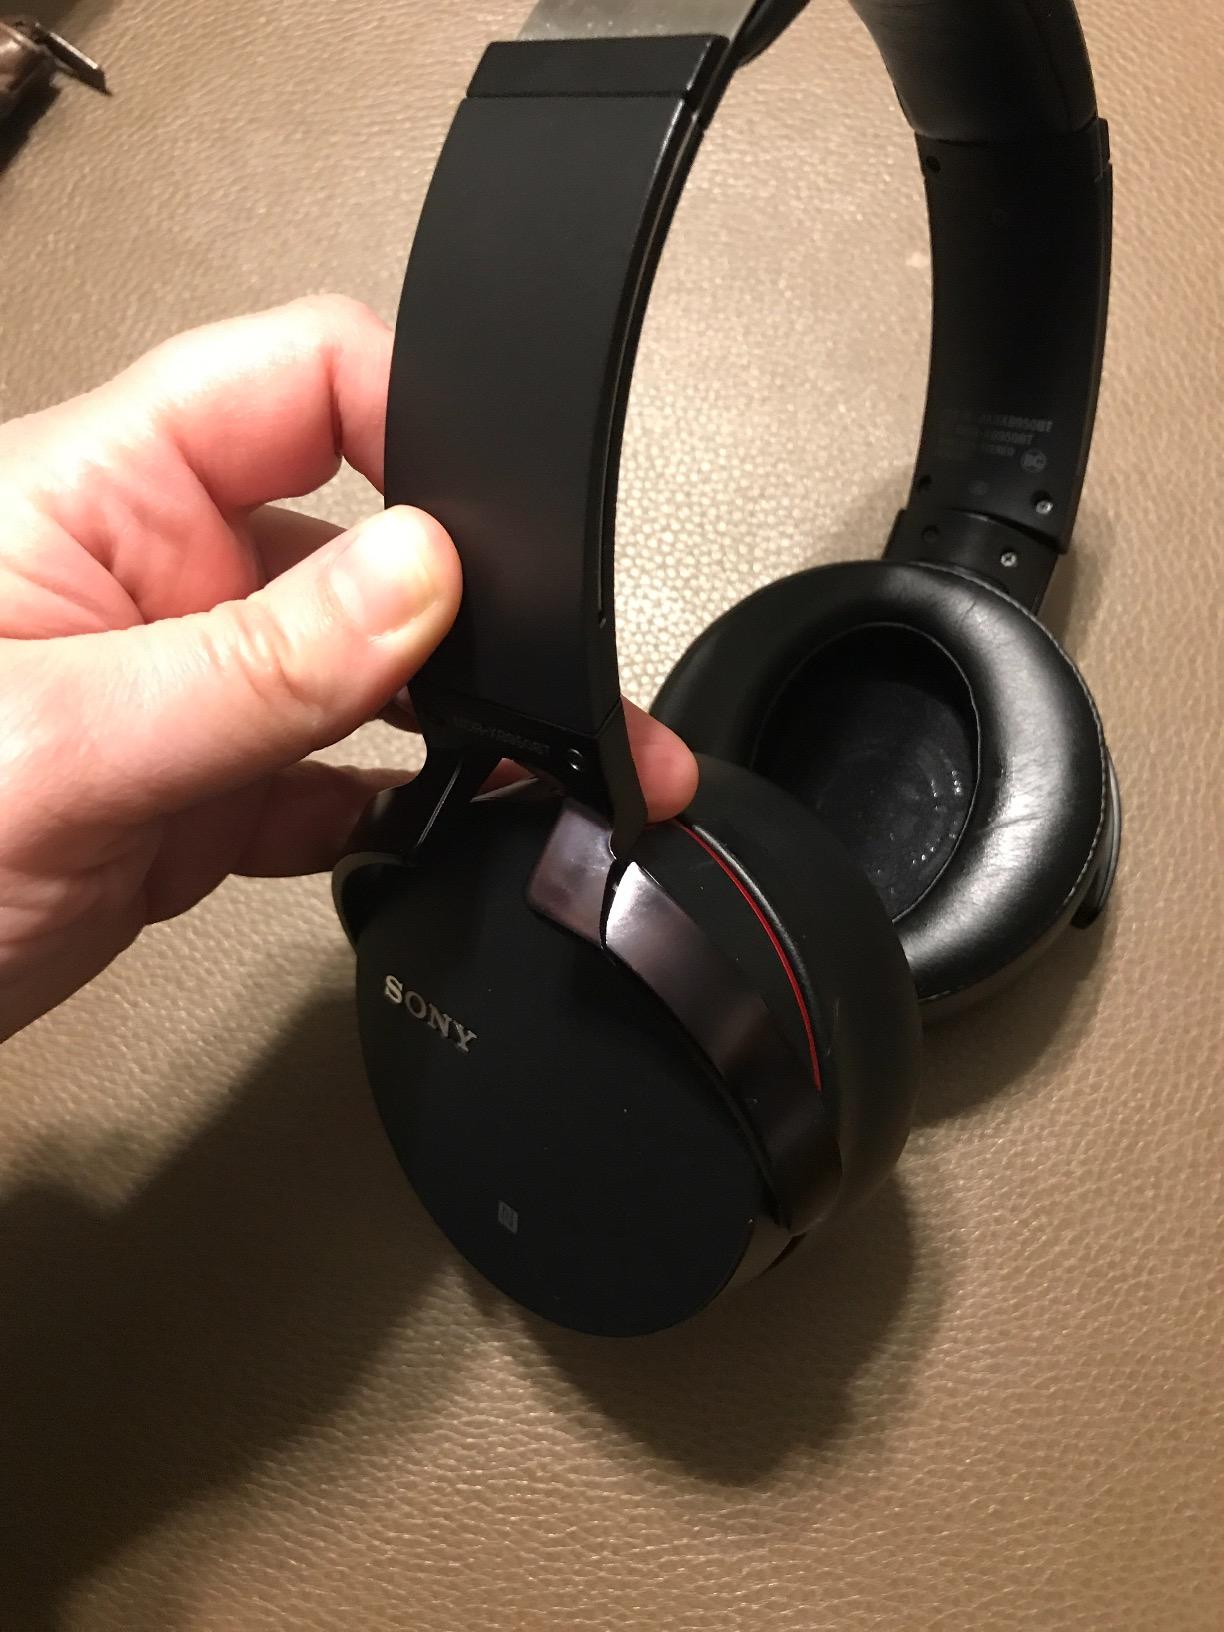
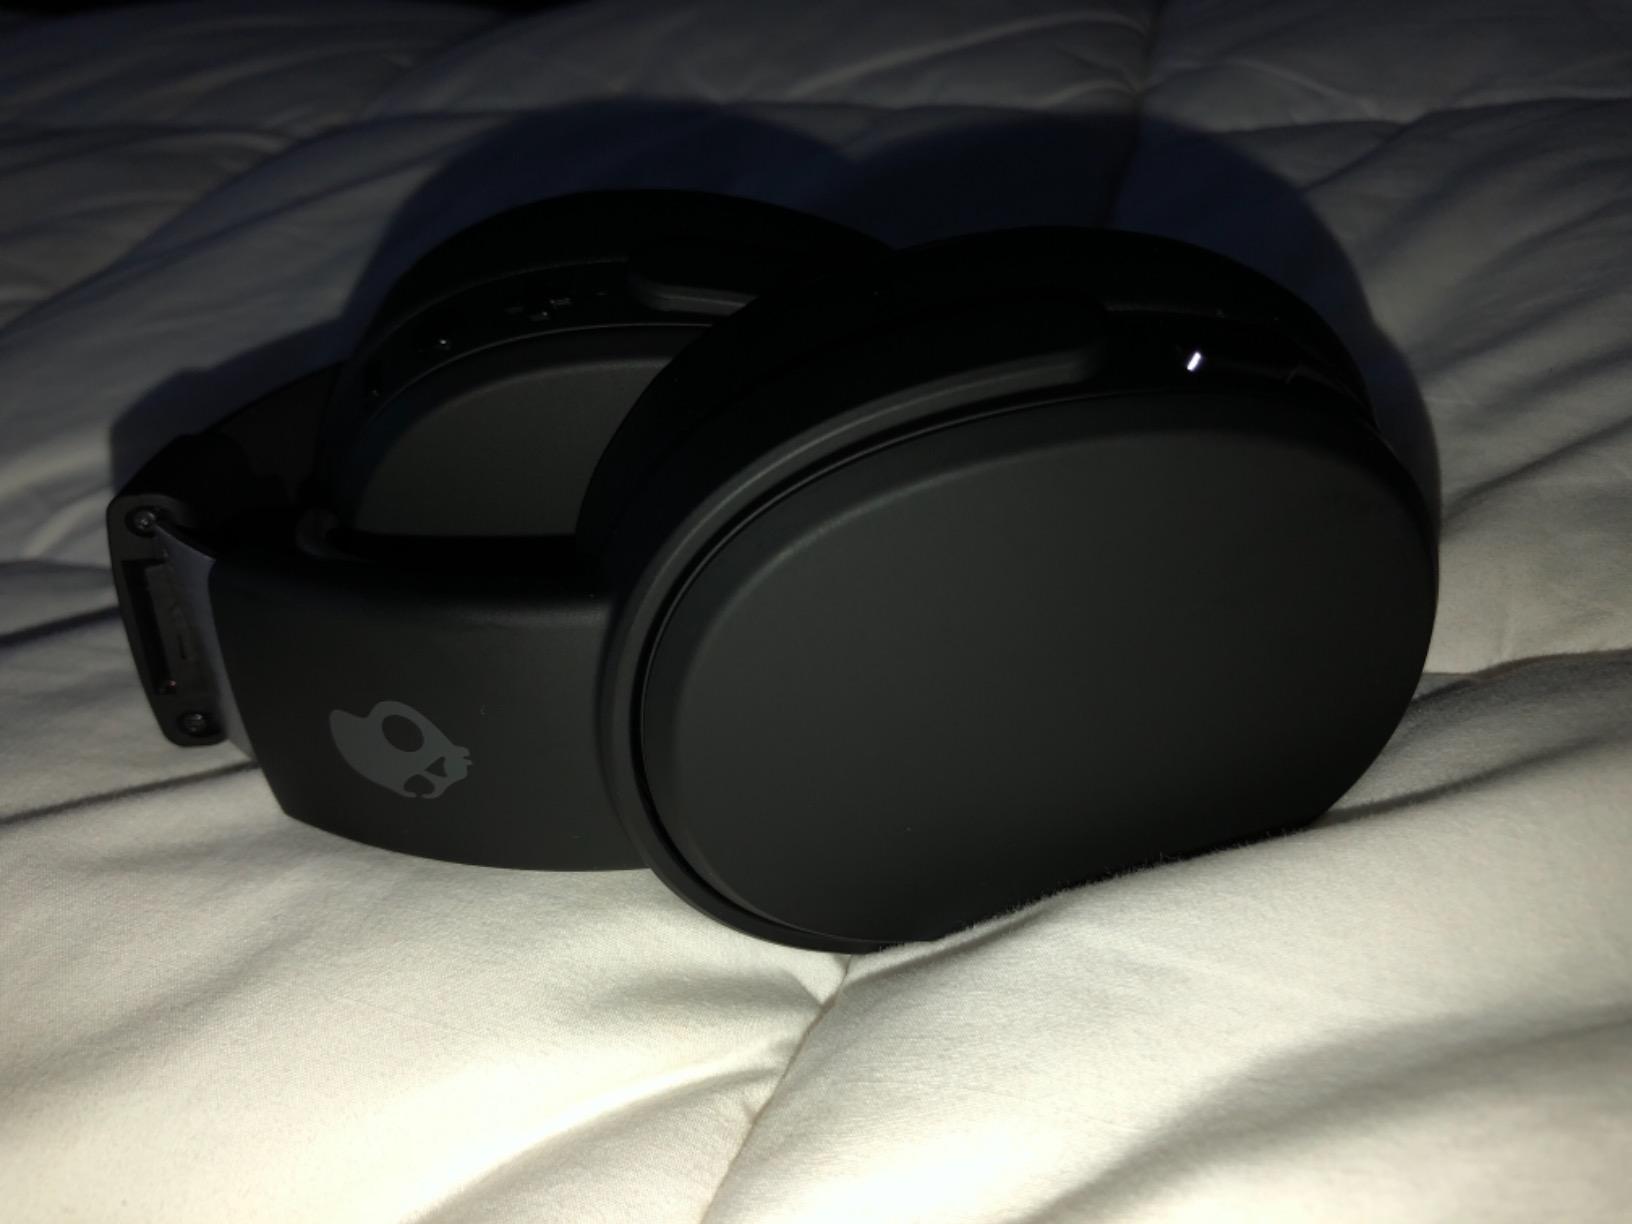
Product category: headphones
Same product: no